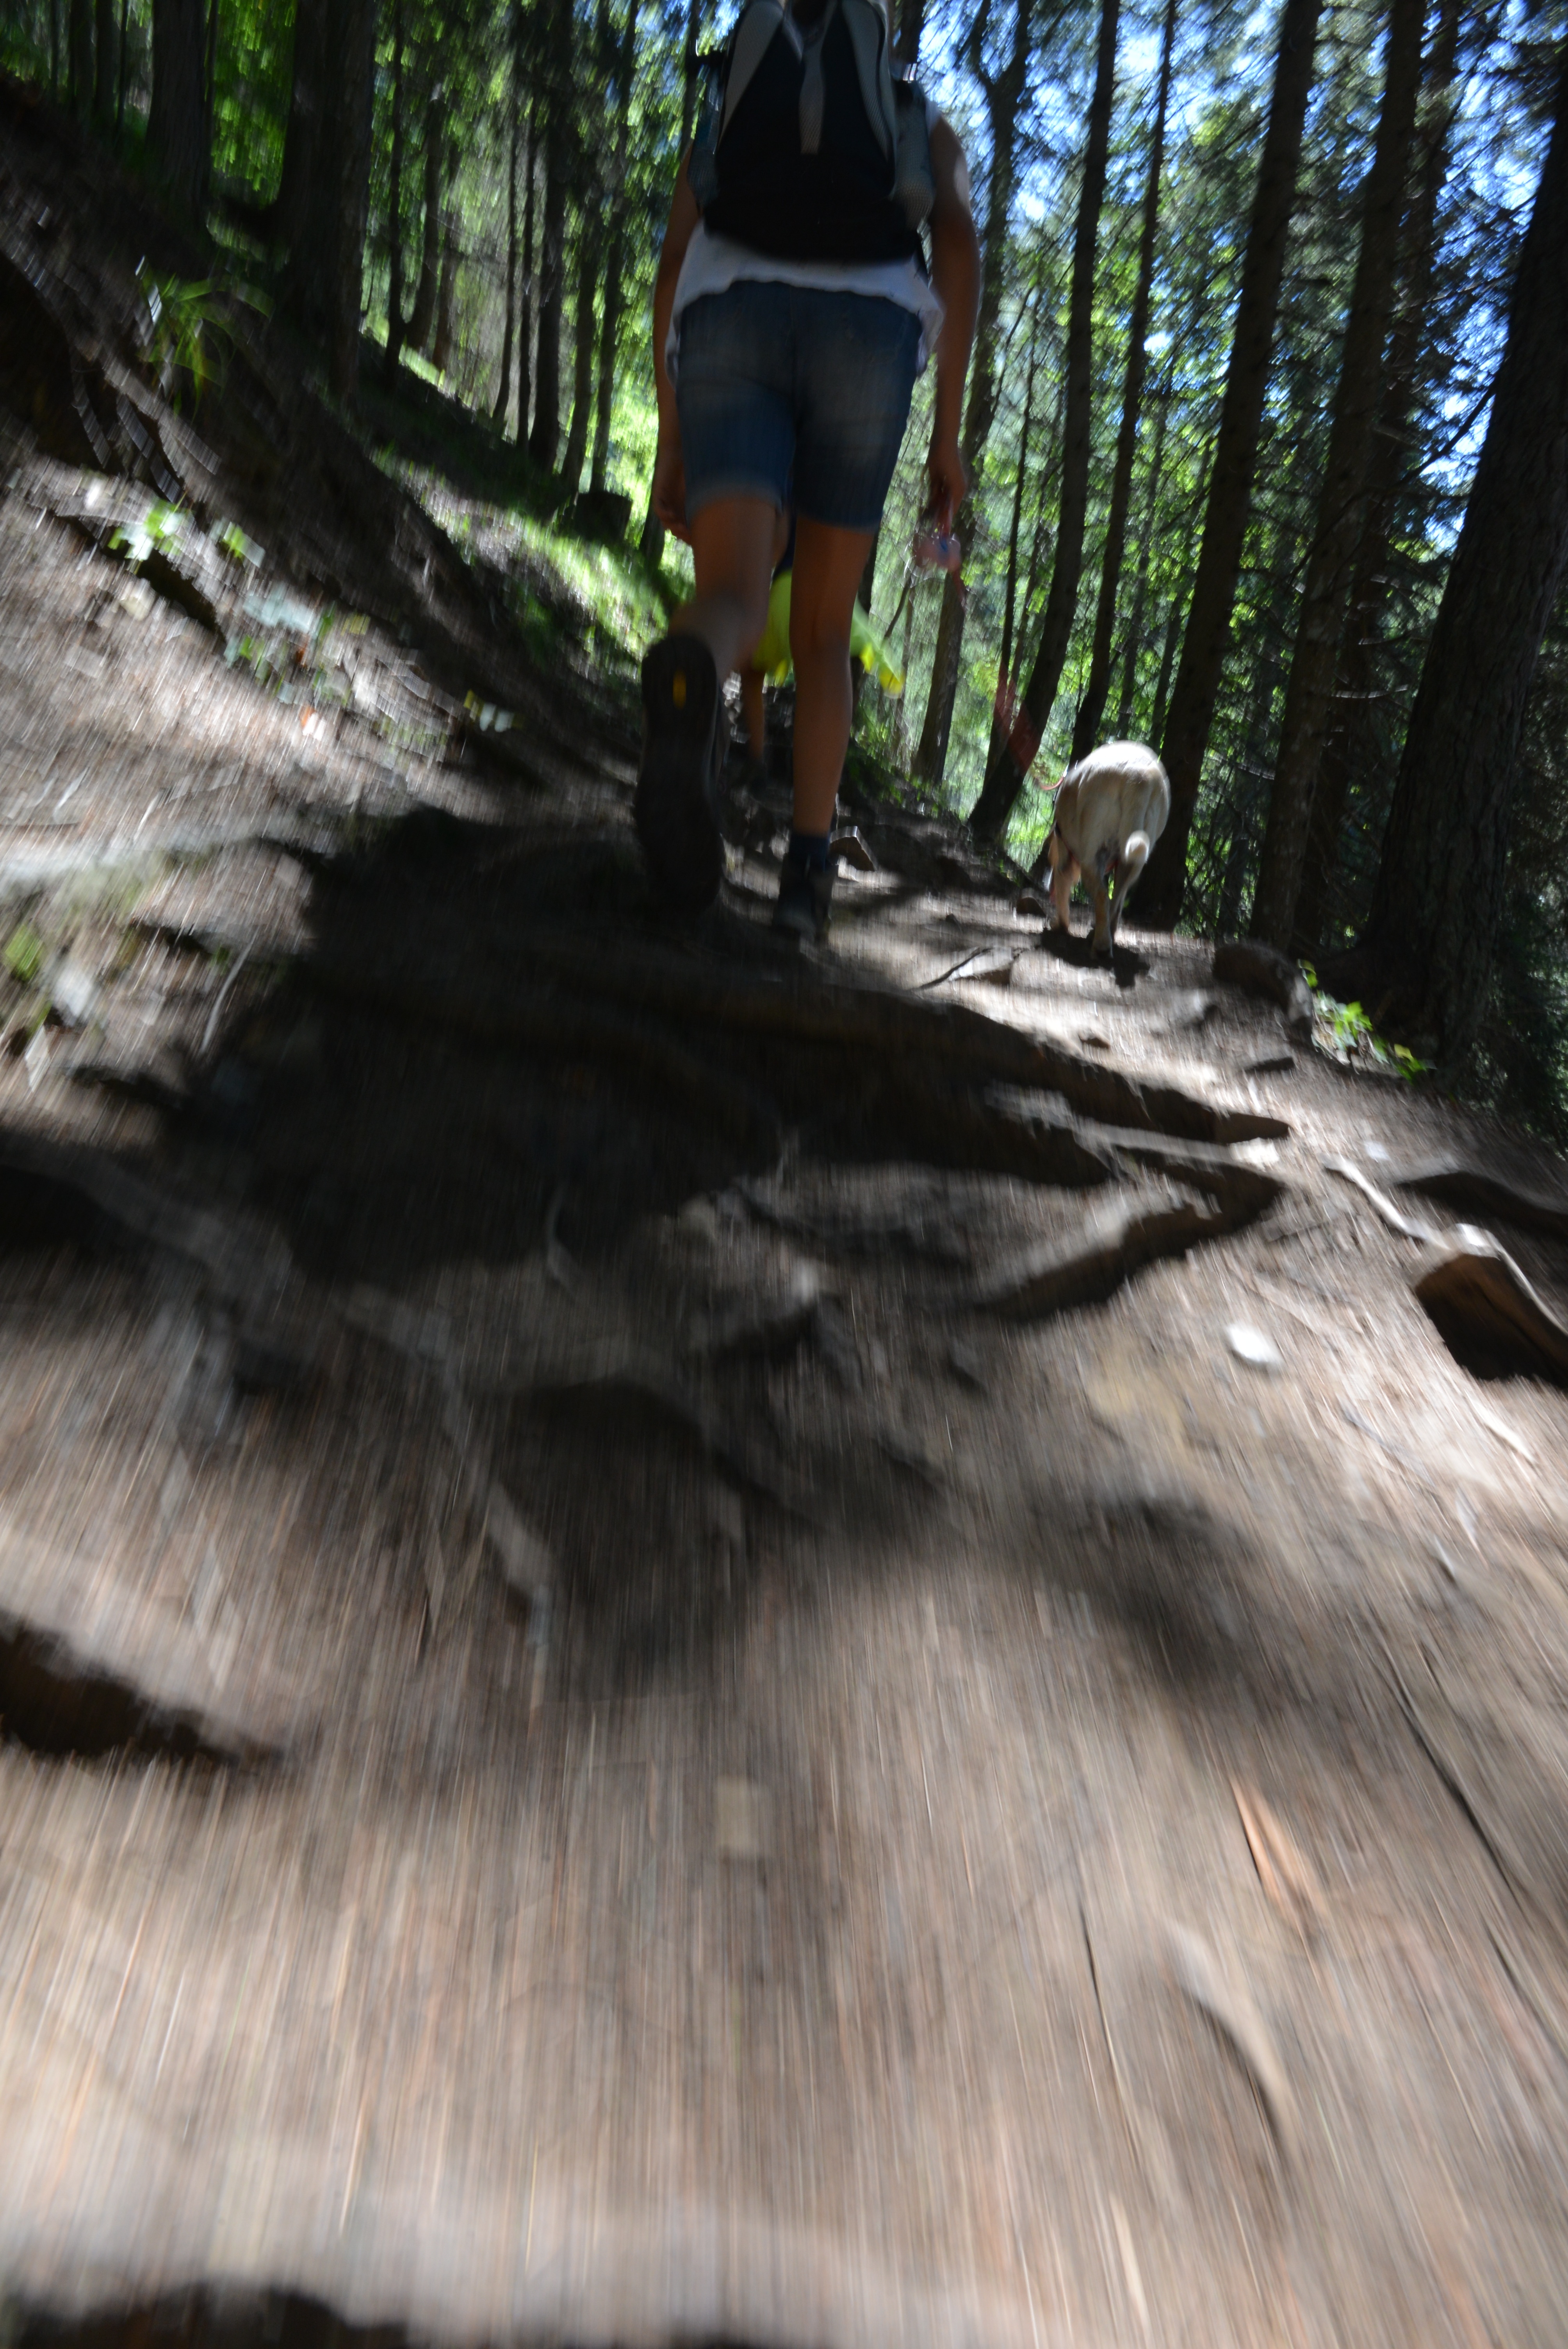
trail, vehicle, soil, mountain bike, cycling, footwear